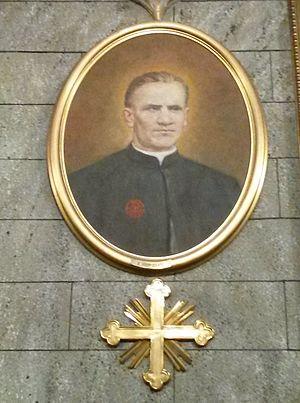
Cette liste de saints concerne les saints, bienheureux, et vénérables reconnus comme tels par l'Église catholique, ayant vécu au XXᵉ siècle. Sur cette période, l'Église a donné comme modèles évangéliques 152 saints et 2 038 bienheureux.